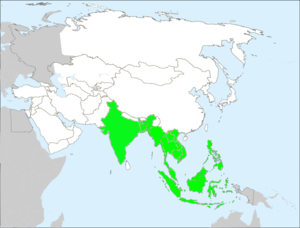
Le python réticulé est une espèce de serpents de la famille des Pythonidae.